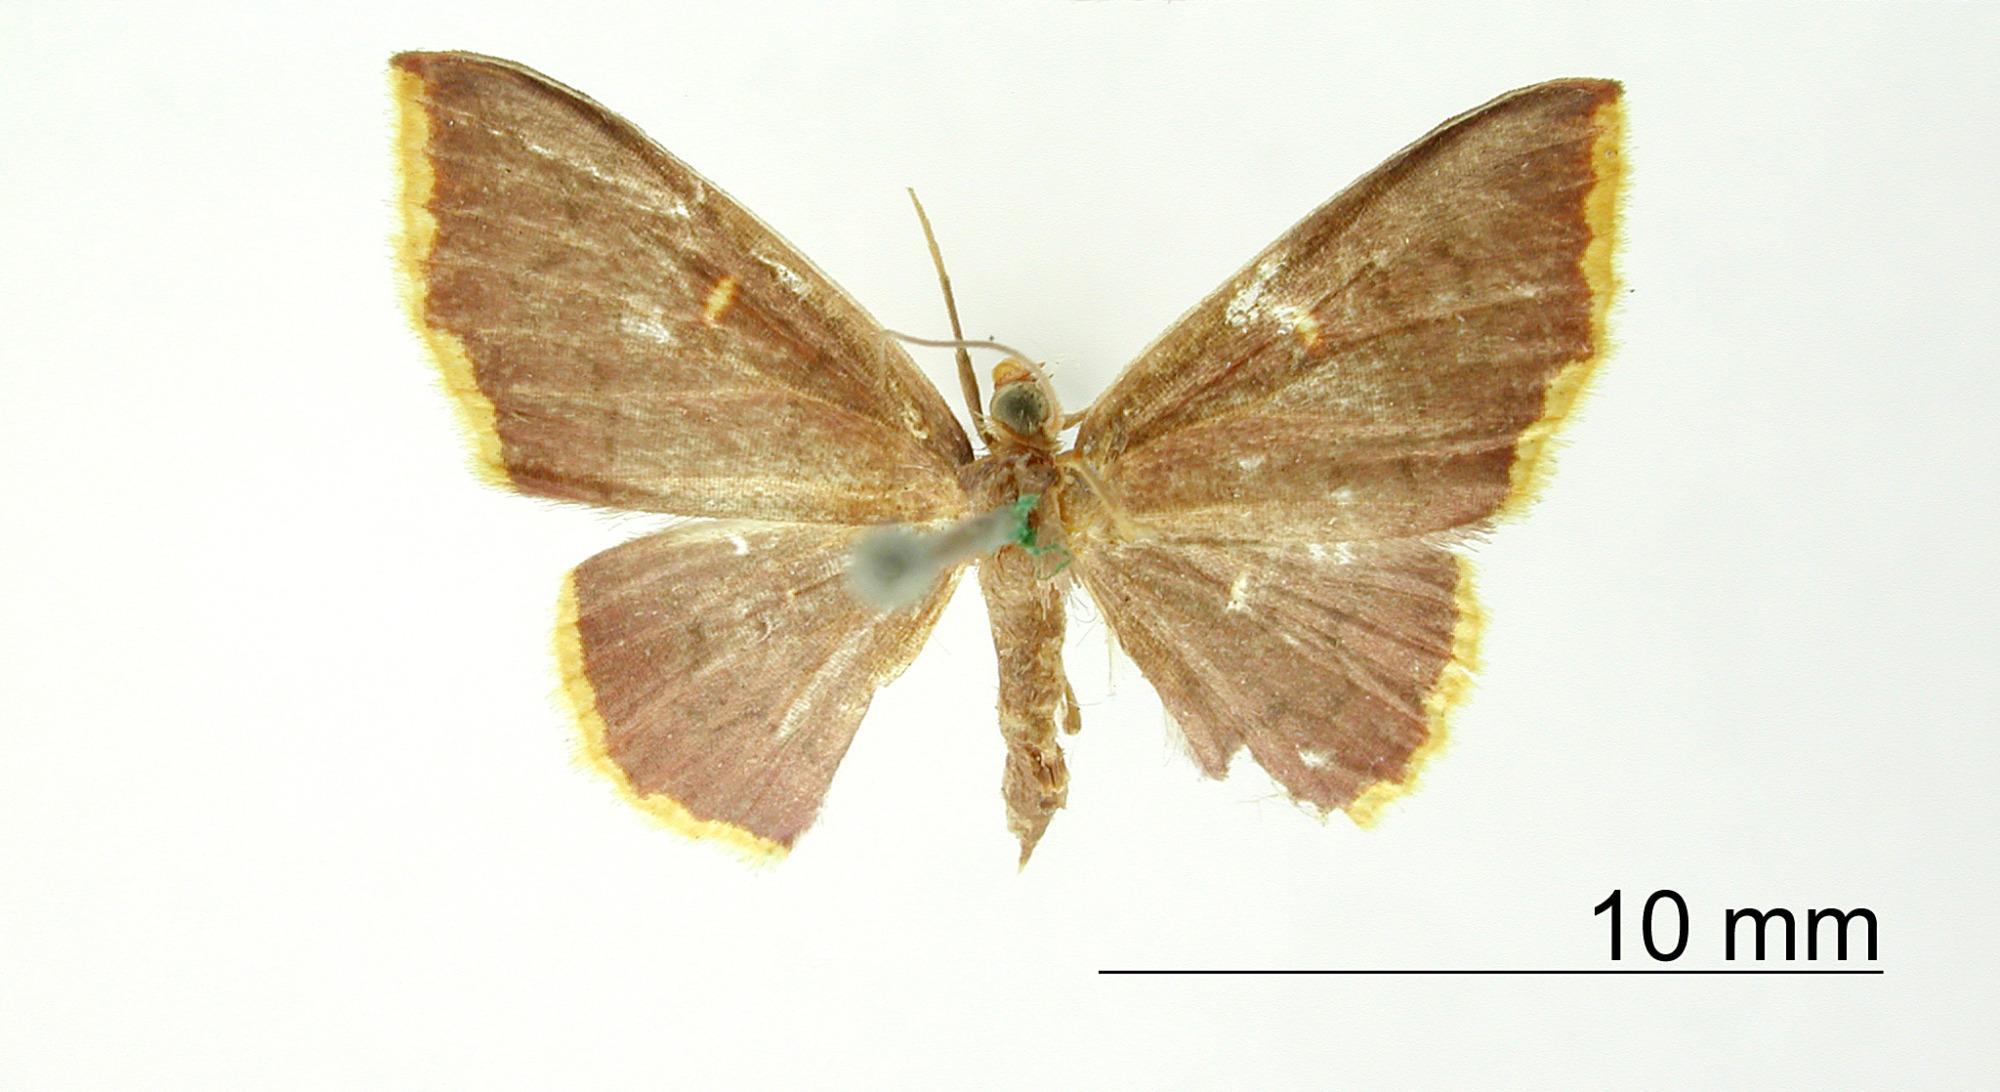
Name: Tricentra flavistigma
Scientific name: Tricentra flavistigma Warren, 1906
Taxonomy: Animalia, Arthropoda, Insecta, Lepidoptera, Geometridae, Sterrhinae
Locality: Rockstone, Essequibo, Upper Demerara-Berbice, Guyana
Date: Sep 1904